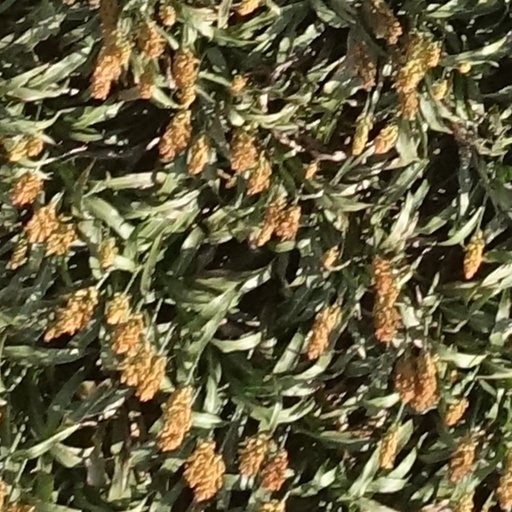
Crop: sorghum